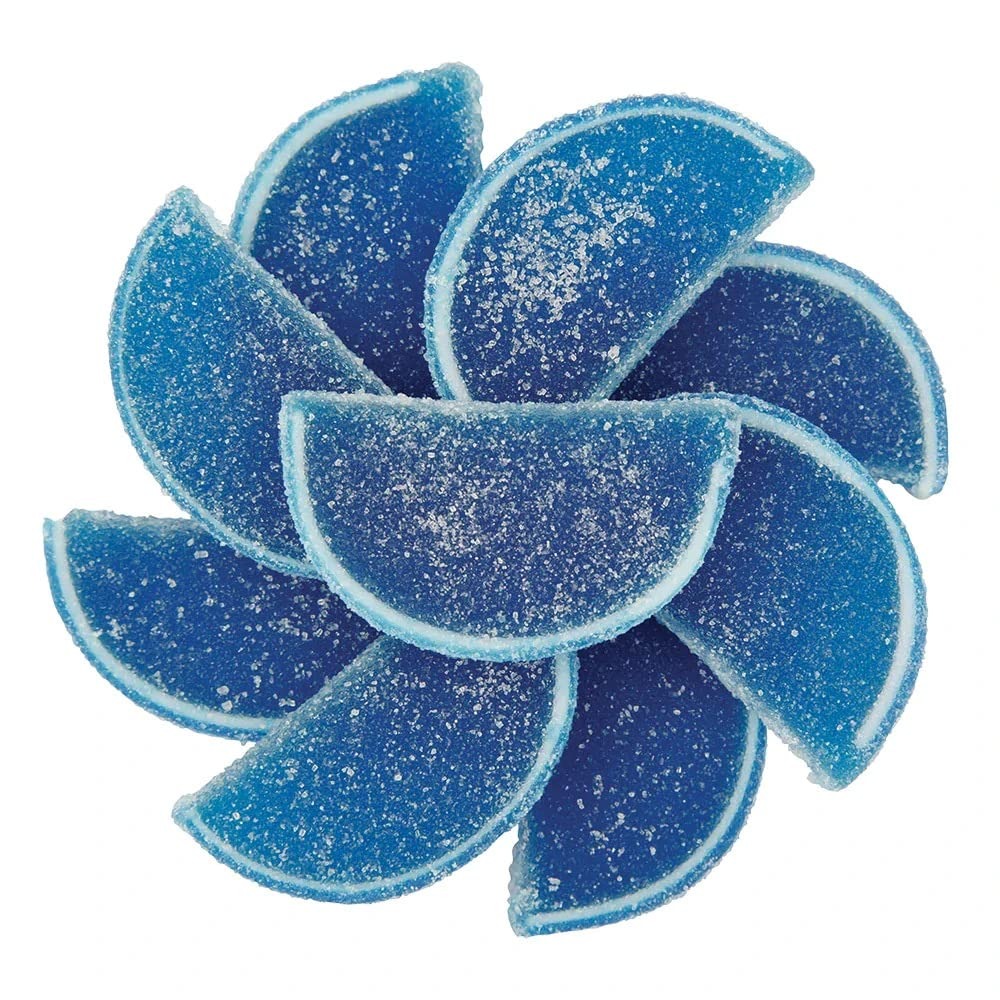
Item Name: NY Spice Shop Fruit Slices Jelly Candy - 1 Pound Blue Raspberry Candied Fruit - Fruit Candy Slices - Bulk Gummy Candy Slices - Old Fashioned Candy For Sweet Lovers
Bullet Point 1: DELICIOUS GOURMET MINI JELLY CHRISTMAS CANDY GIFTS – These Christmas gummies jelly slices from NY Spice Shop Snacks are a delightful Christmas treat. Old fashion m Christmas candy crafted to look like real fruit and are soft and chewy with a crisp sugar coating. Once you start, you won't be able to stop at just one slice Christmas goodies. These candy Christmas fruit jelly slices are always a fantastic snack option!
Bullet Point 2: BRIGHT AND FLAVORFUL JELLY CHRISTMAS CANDY CANE DECORATIONS - Every jelly fruit Christmas candies bursts with a vibrant flavor and color! These jelly slices top Christmas gifts are perfect for adding a pop of color to jelly-themed candy Christmas food. You can also get creative by using them as decorations for Christmas cookie, garnishes for drinks, or fillers for party bags. Give Christmas bulk a try and add a burst of fruity goodness to any occasion!
Bullet Point 3: MULTI PURPOSE FRUIT JELLY SLICES CHRISTMAS CANDY DECORATIONS - Enjoy jelly candy fruit slices christmas baking supplies straight out of the bag for a sweet and fruity Christmas cake decorations. Use jelly candy to decorate cakes and cupcakes for a colorful and flavorful touch. Add a slice top Christmas gifts to your favorite beverages for a fun and tasty twist. Include jelly fruit Christmas candy decorations in party favor bags for guests to enjoy as a delicious takeaway.
Bullet Point 4: ENJOY THE SWEETNESS OF JELLY CANDY CHRISTMAS DECORATIONS - When you bite into jelly fruit Christmas candy, it's like a party for your taste buds. The sugar on top grabs your attention right away, telling you there's lots of sweetness to come Christmas treats. The bright colors let you know it's packed with fruity flavor from start to finish. Get ready for a really tasty treat with every bite of jelly slices chewy bulk Christmas candy.
Bullet Point 5: A SWEET ADDITION TO ANY CANDY CHRISTMAS CANDY BOWL - Fruit jelly slices christmas snacks are just what you need to make any occasion sweeter. Whether it's a Christmas décor, birthday, graduation, wedding, holiday, office party, or any special Christmas table decor, fruit jelly candy candies are perfect for adding a touch of sweetness to the celebration. Keep old fashioned Christmas candy jelly slices in your candy bowl at home or in the office for a delightful Christmas treats anytime.
Product Description: <b>THESE HALF-ARC CHRISTMAS DECORATIONS CANDY SLICES ARE THE KIND YOU REMEMBER RELISHING AS A CHILD, OLD-FASHIONED JELLY FRUIT CHRISTMAS DÉCOR. FRESH, CHEWY, JELLY CHRISTMAS CANDY FRUIT SLICES COATED WITH SUGAR.</b><br><br><b>CLASSIC JELLY FRUIT SLICES FROM NY SPICE SHOP -</b> These old fashioned Christmas candy Fruit slices from NY Spice Shop are sweet Christmas candies dusted with sugar and come in a variety of fruity flavours. They have a yummy jelly canter that's both firm and tender. Plus, old fashion Christmas candy are coated in just the right amount of crystallized sugar Christmas goodies, ensuring the perfect balance of sweetness without being too much.<br><br><b>ADD COLORFUL FLAIR TO YOUR PARTIES WITH JELLY FRUIT CHRISTMAS CAKE DECORATIONS -</b> Make your parties more fun and creative by decorating cakes with these beautiful, colourful jelly fruit slices Christmas table top decor. Whether it's a bridal shower, Christmas candy gifts, or any other special occasion, our jelly fruit slices Christmas gummies will make your desserts stand out. Plus, they taste as good as they look, adding an extra burst of flavour to every slice of cake.<br><br><b>NY SPICE SHOP'S FLAVORFUL MULTICOLOUR JELLY FRUIT SLICES CHRISTMAS CANDY DISH -</b> NY Spice Shop's vibrant multicolour jelly fruit slices Christmas snacks are undeniably delicious, providing a delightful confectionery experience that leaves you fully satisfied with sweetness Christmas candy bowl.<br><br><b>DELIGHTFUL CHRISTMAS TABLE DECOR CHEWY FRUIT CANDY FROM NY SPICE SHOP -</b> NY Spice Shop's colourful jelly fruit slices are Christmas candy gummy, juicy, and bursting with the fresh taste of various fruits. Christmas treats your kids to their favourite chewy fruit candy and watch their faces light up with joy.<br><br><b>CELEBRATE THE CHRISTMAS DECORATIONS WITH A BURST OF FRUITY SWEETNESS! NY SPICE SHOP CANDIED FRUIT SLICES IS A DELIGHTFUL CHRISTMAS SPRINKLES ASSORTMENT OF CANDIED FRUIT SLICES CHRISTMAS CANDY BAGS, MADE WITH REAL FRUIT JUICE AND CRAFTED TO PERFECTION</b>
Value: 1.0
Unit: Count

Price: 11.99